Built-up area (traffic management)

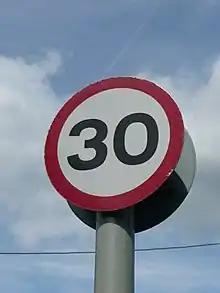
A 30 mph speed limit reminder road sign. Used when there is insufficient street lighting for a road to legally have an automatic 30 mph speed limit.

The concept of a built-up area is used in the road traffic regulations of many countries to designate zones where additional restrictions apply due to the presence of dense roadside development and regular pedestrian activity. These areas are typically subject to reduced speed limits—often around or —as well as additional controls, such as parking and noise. The primary aim of these regulations is to enhance road safety, reduce environmental impact, and protect the quality of life for those living or moving within such areas.